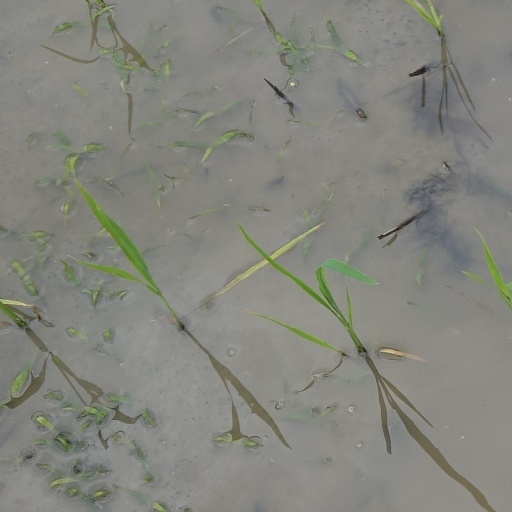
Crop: rice